Désiré François Laugée

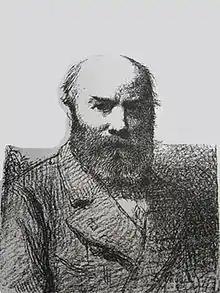
Désiré François Laugée - self portrait aged 60

Désiré François Laugée (25 January 1823 – 24 January 1896) was a French painter. His work included portraits and classical religious or historical scenes.